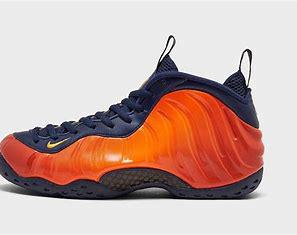
Brand: Nike
Model: Air Foamposite One